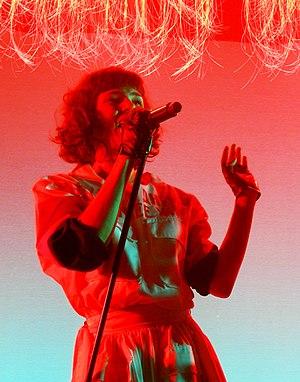
Olivia Merilahti à Nantes en 2015
Olivia Merilahti, née Olivia Bouyssou est une auteure-compositrice-interprète franco-finlandaise, née à Paris le 25 février 1981. Elle est connue pour son travail dans le groupe The Dø qu'elle forme avec Dan Levy en 2004.